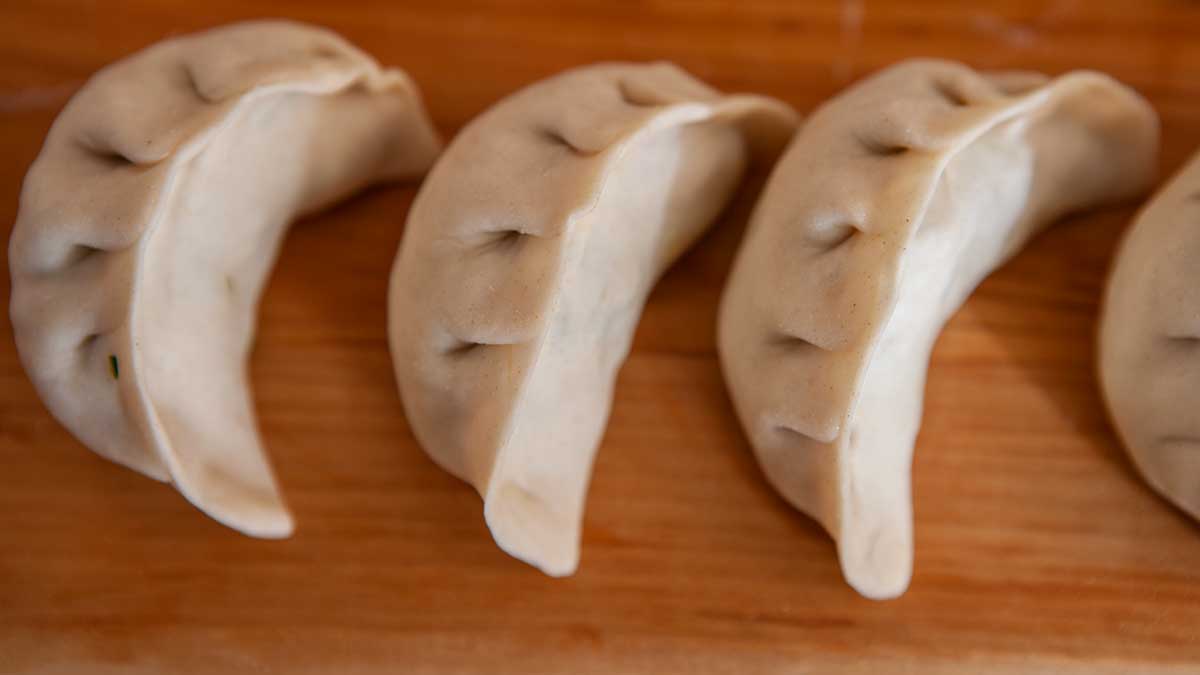
Dish: momos